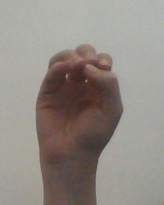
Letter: ha